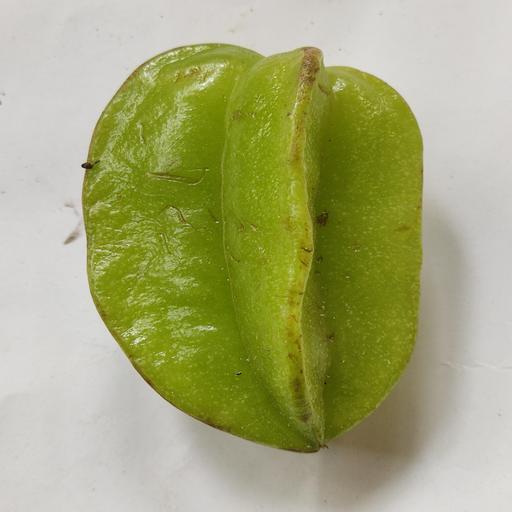
Crop type: Carambola